Colin Hyde Maidment

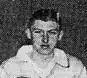
Maidment in 1936

Colin Hyde Maidment (1908–1955) was an Irish badminton player, national men's doubles and mixed champion in the 1930s, sporting administrator, and honorary secretary of the Badminton Union of Ireland.